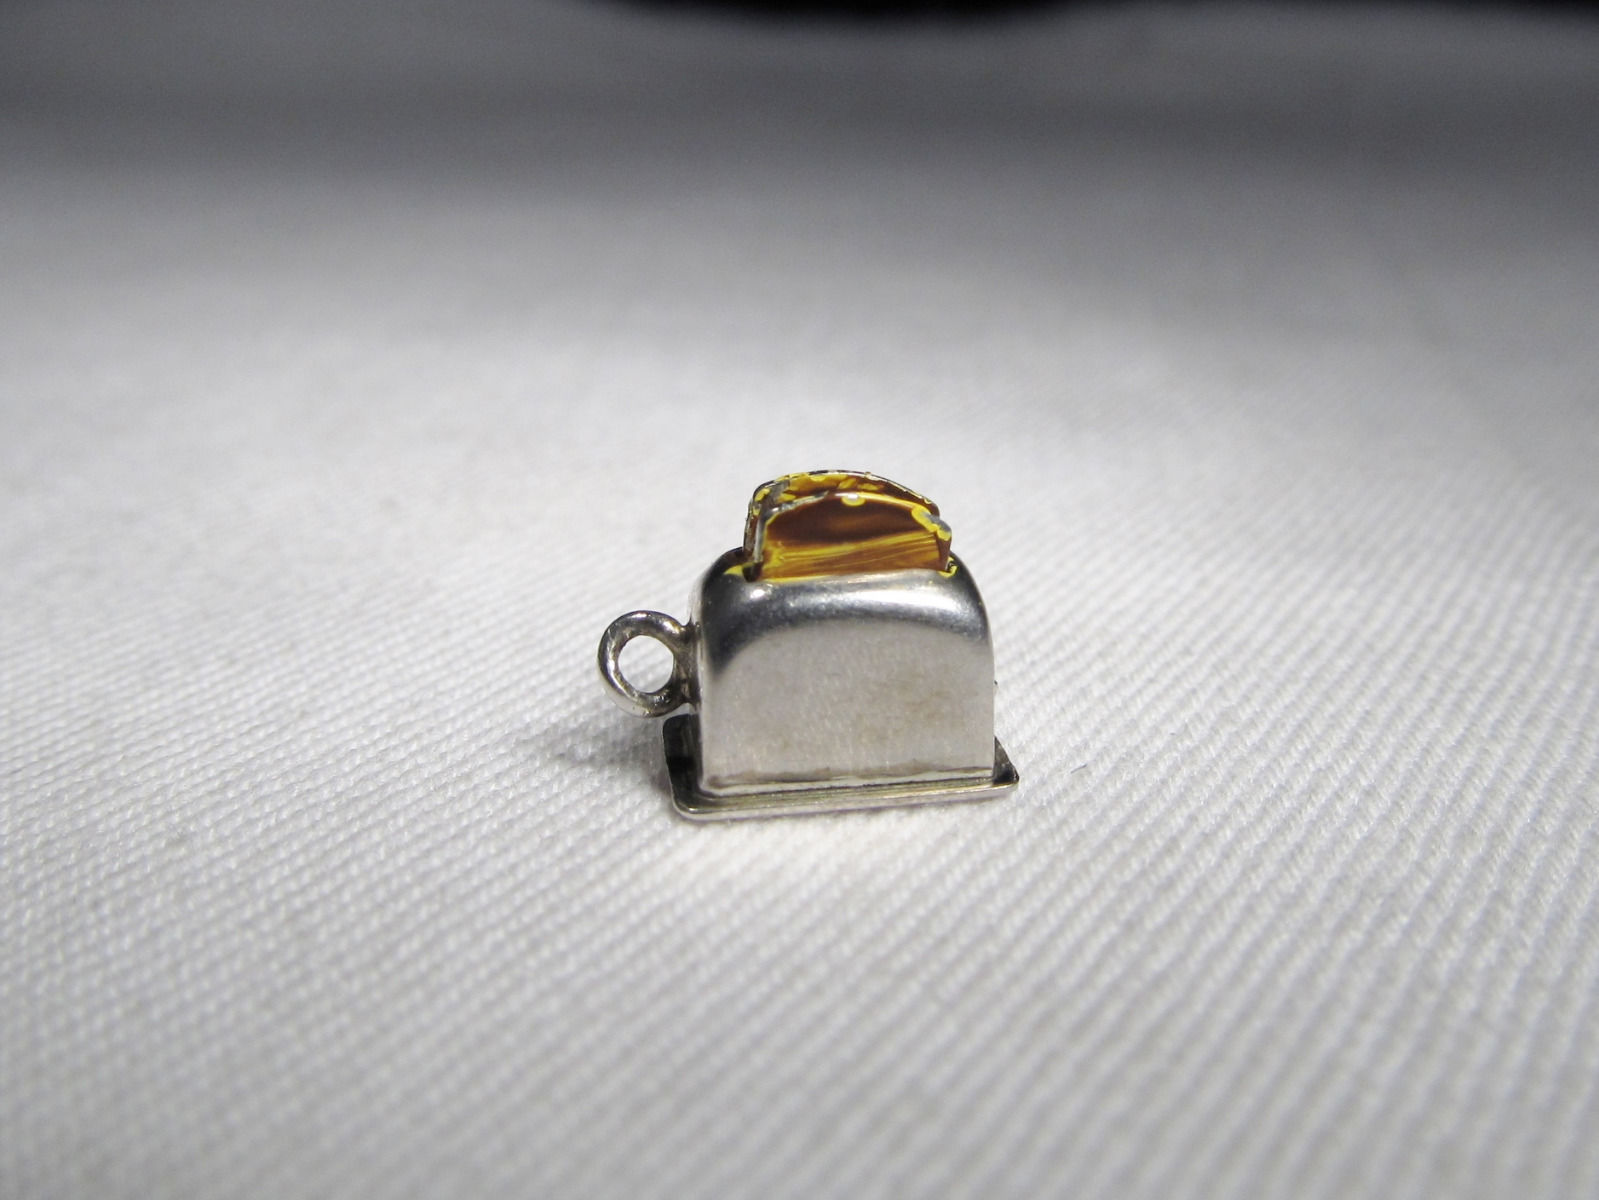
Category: toaster